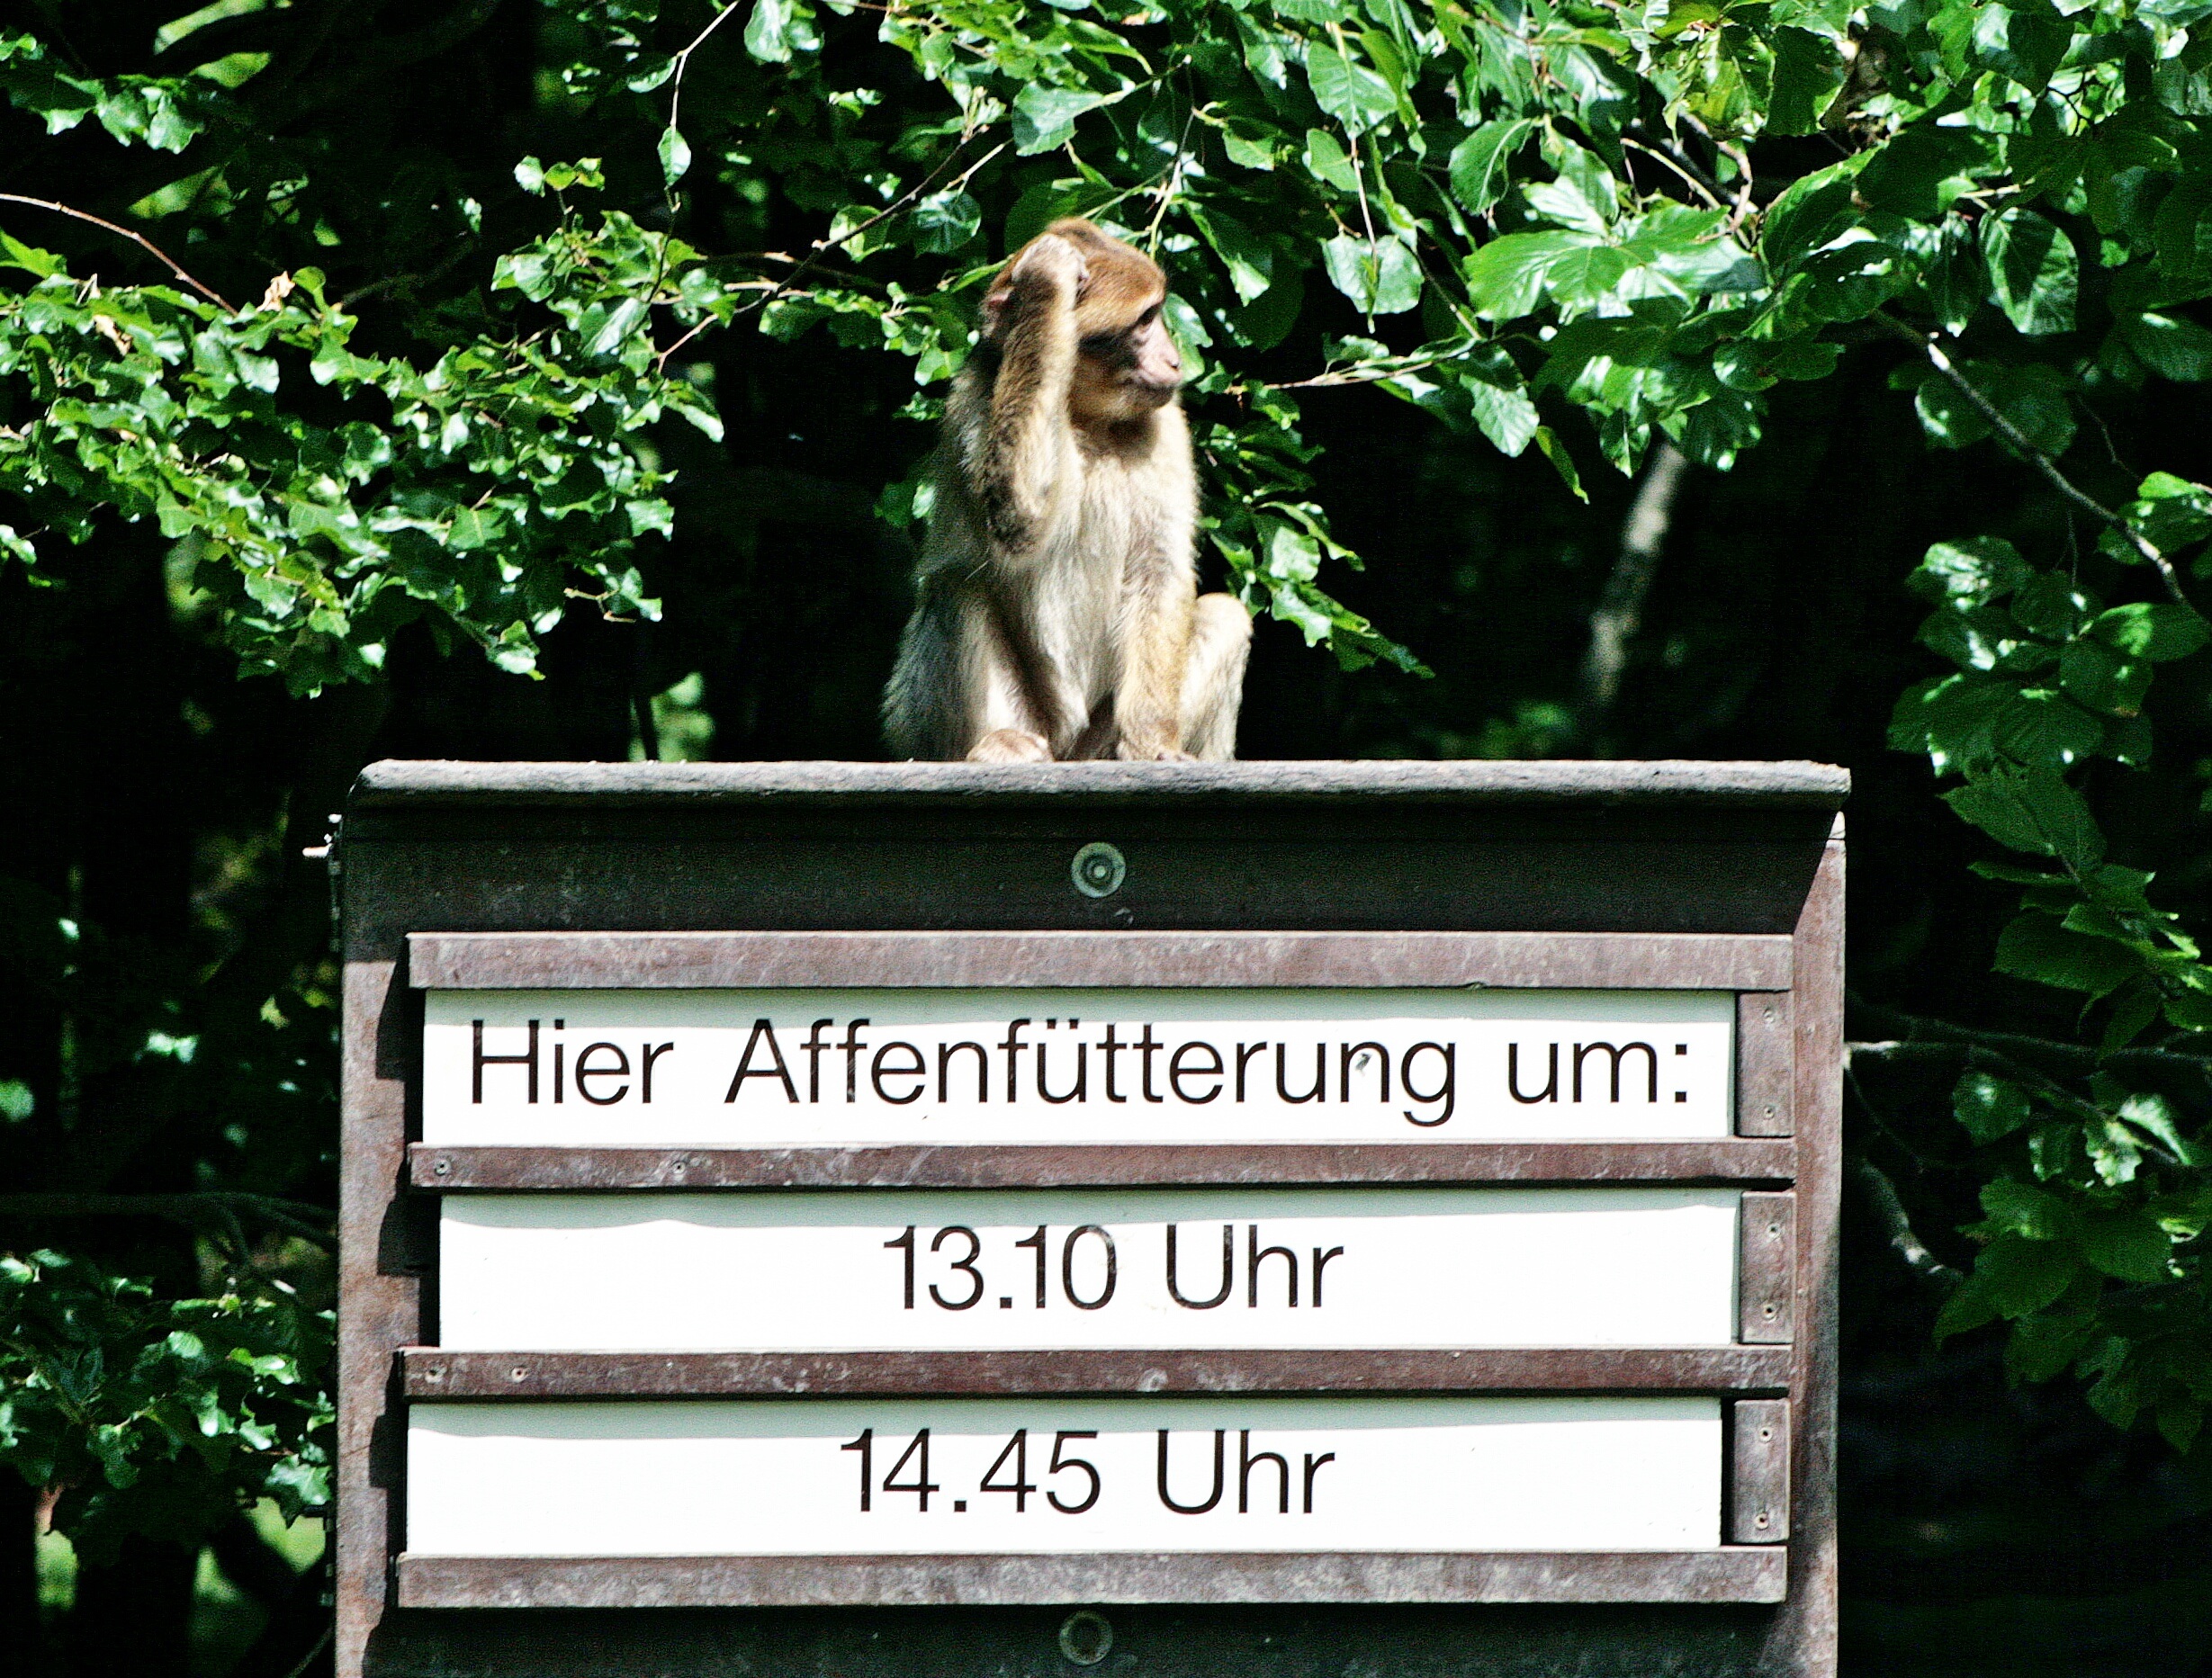
green, monkey, shield, delay, time management, monkeys enclosure, feed the monkeys